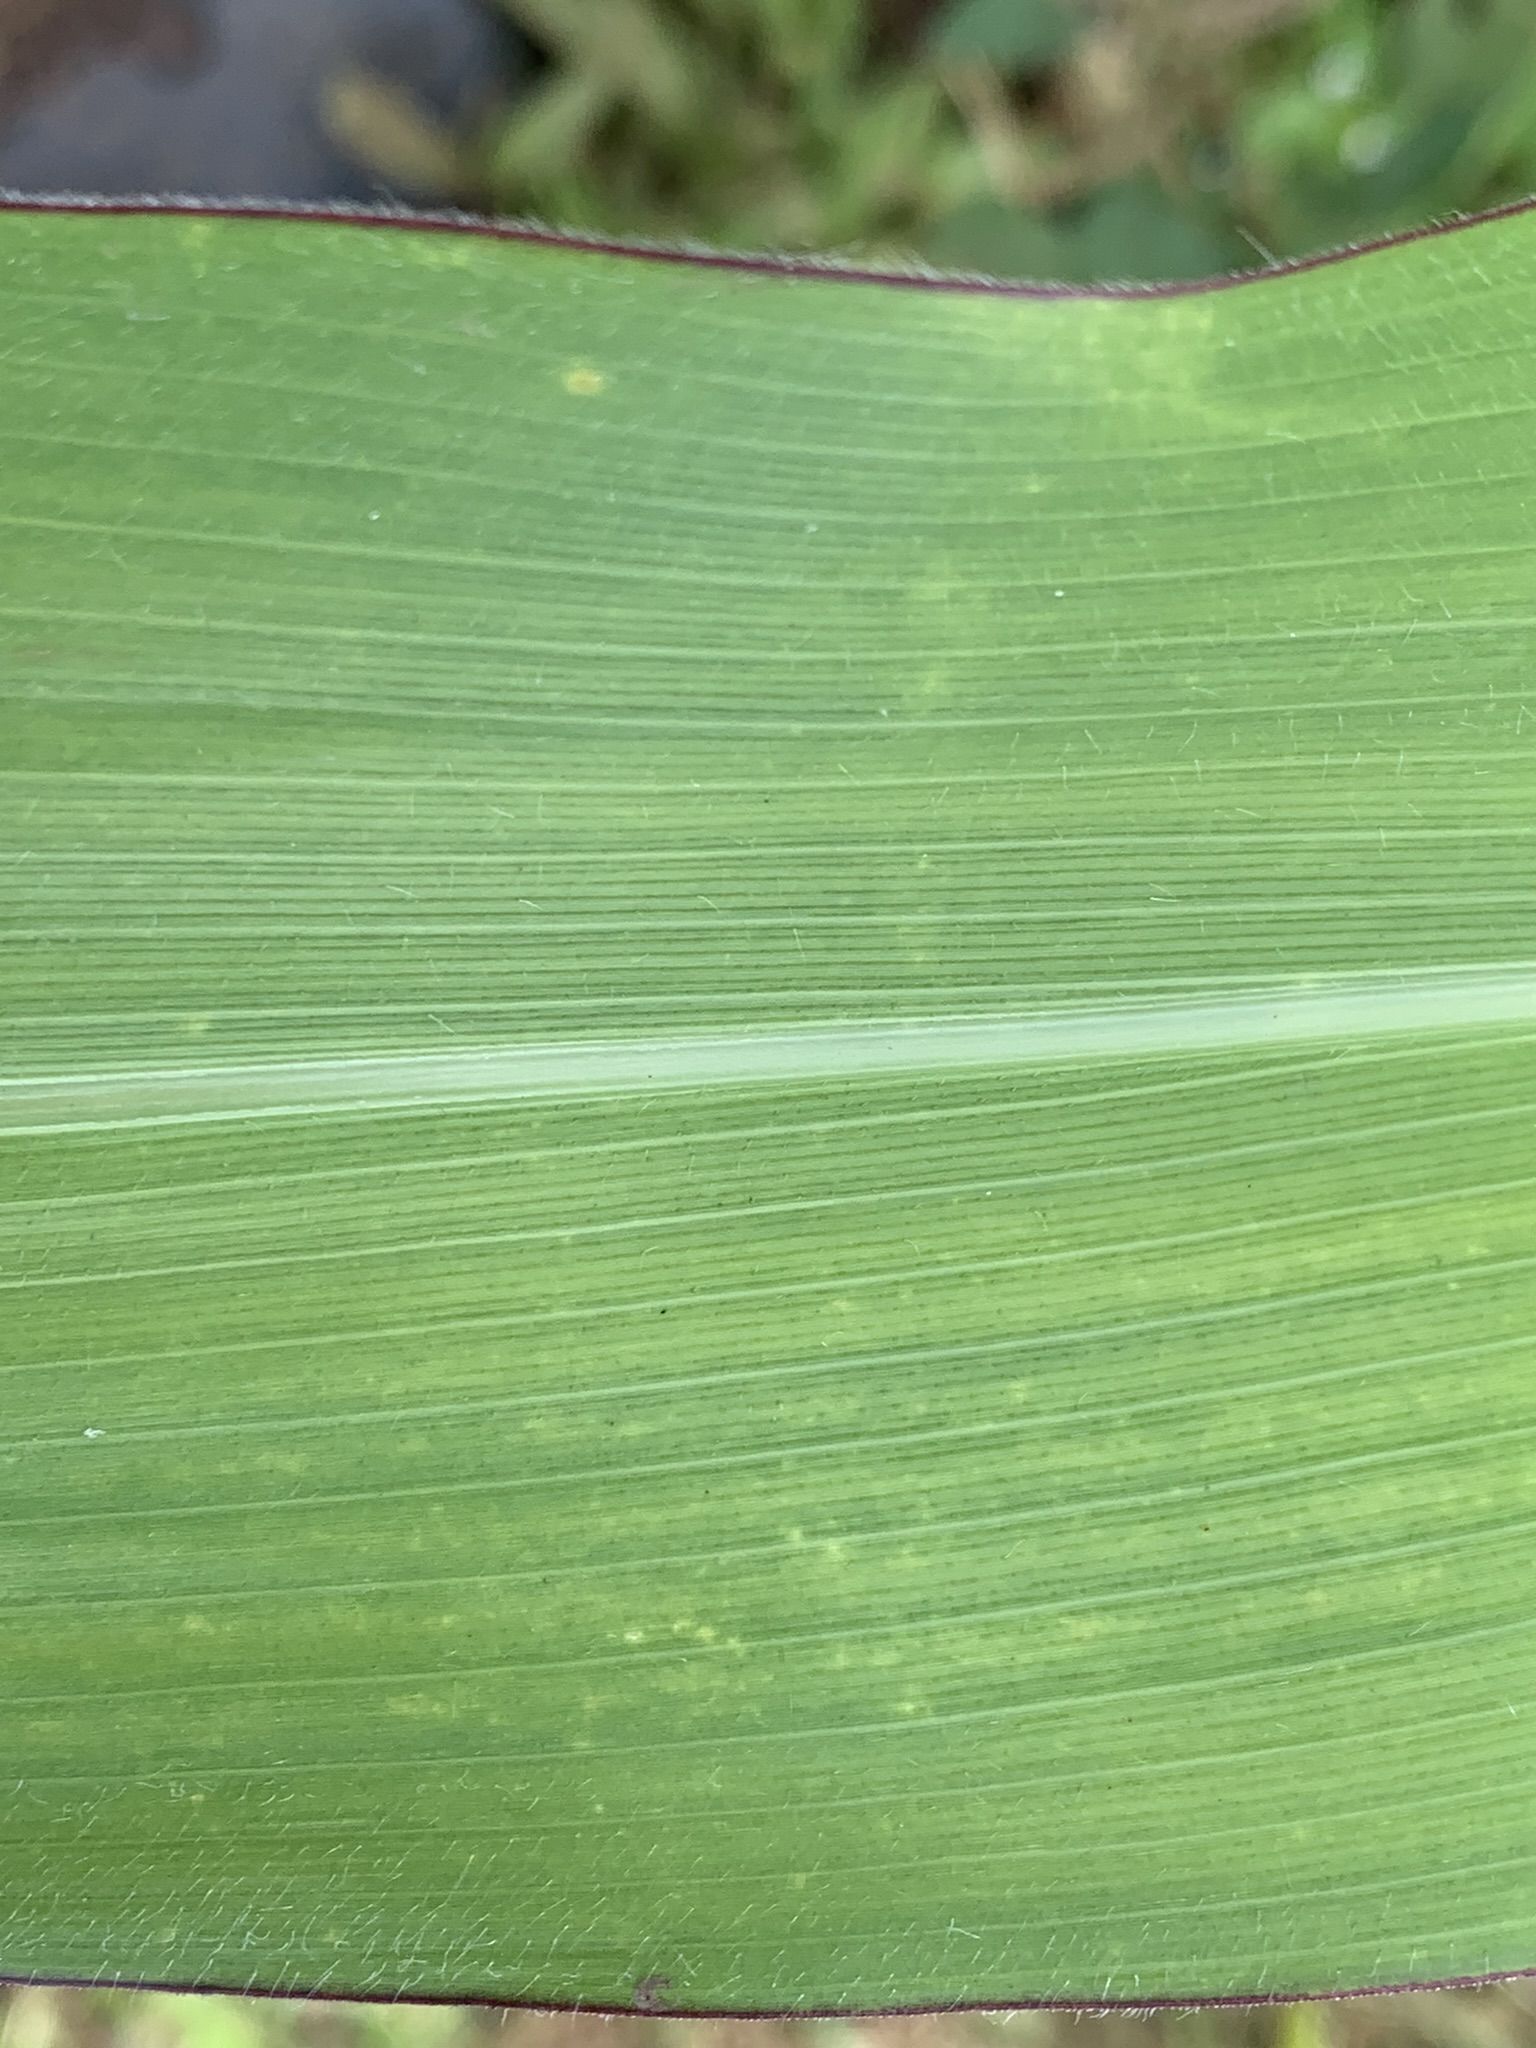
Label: Healthy